FrOSCon

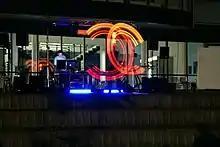
Lightshow at FrOSCon 2010

The FrOSCon (Free and Open Source CONference) is an annual conference organized by the Bonn-Rhein-Sieg University of Applied Sciences and the FrOSCon e.V. The FrOSCon features a variety of lectures and workshops on free and open source software. The event takes place regularly at the end of August since 2006. It is considered one of the largest events of this kind in Europe and the largest in Germany, with the Chemnitz Linux Days being second.